Metropolitan Railroad

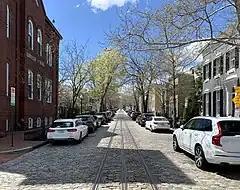
View of P Street NW in Georgetown, which features streetcar tracks installed by the Metropolitan Railroad in the 1890s

Between 1896 and 1899, three businessmen purchased controlling interests in several streetcar companies, including the Metropolitan Railroad Company. They incorporated the Washington Traction and Electric Company on June 5, 1899, as a holding company for these interests. But the holding company had borrowed too heavily and paid too much for the subsidiaries and was quickly in financial trouble. Because of this, Congress authorized the Washington and Great Falls on June 5, 1900, to acquire the stock of any and all of the railways and power companies owned by Washington Traction. When Washington Traction defaulted on its loans on June 1, 1901, Washington and Great Falls moved in to take its place. On February 4, 1902, Washington and Great Falls changed its name to the Washington Railway and Electric Company, reincorporated as a holding company and exchanged stock in Washington Traction and Electric one for one for stock in the new company (at a discounted rate). This was the end of the Metropolitan Railroad Company.